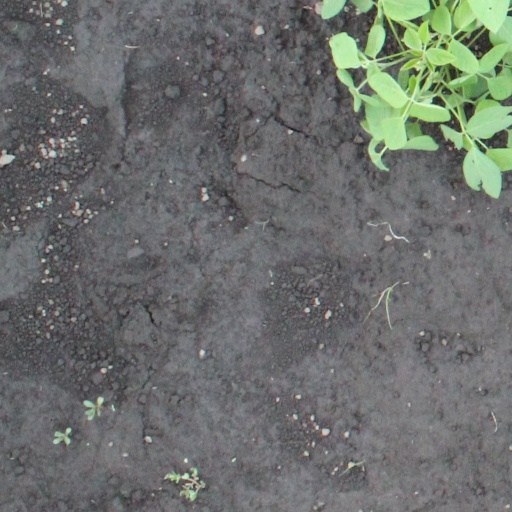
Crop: soybean